Jacques Kazadi

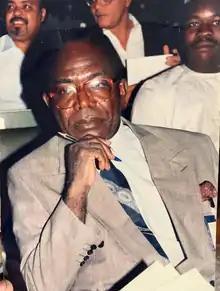
Jacques Kazadi

Jacques Kazadi (23 December 1936 – 23 April 2020) was a Congolese economist, professor, and politician.